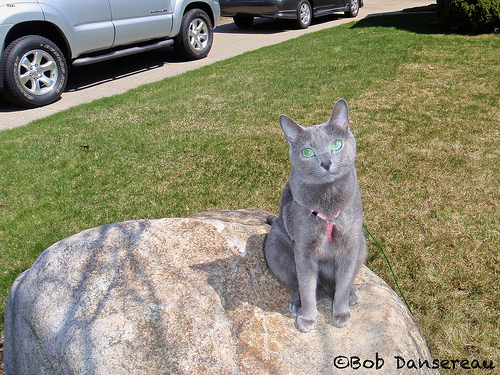
Breed: russian blue